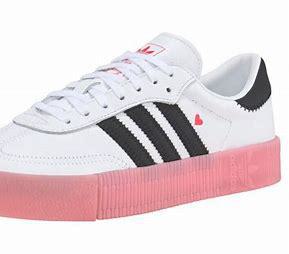
Brand: Adidas
Model: Sambarose